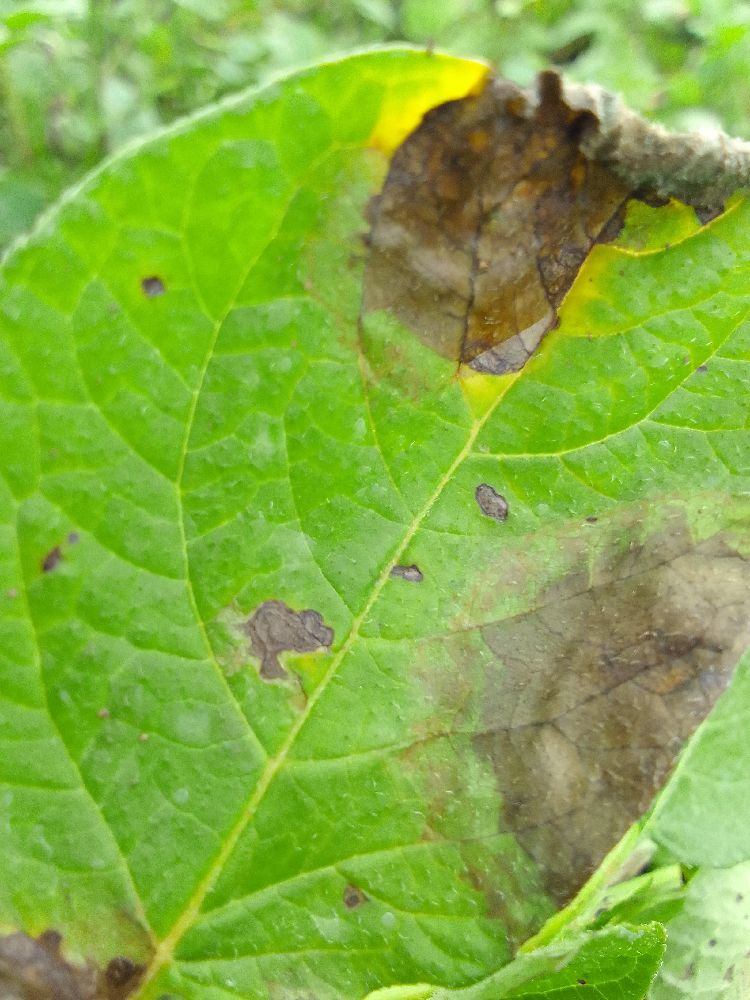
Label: Late blight